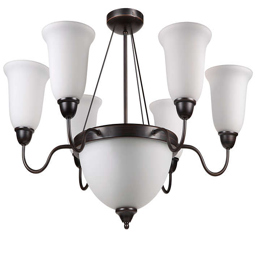
share heritage in a new light